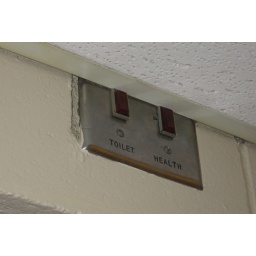
Seen above the door of the men's bathroom in the Sayles student center